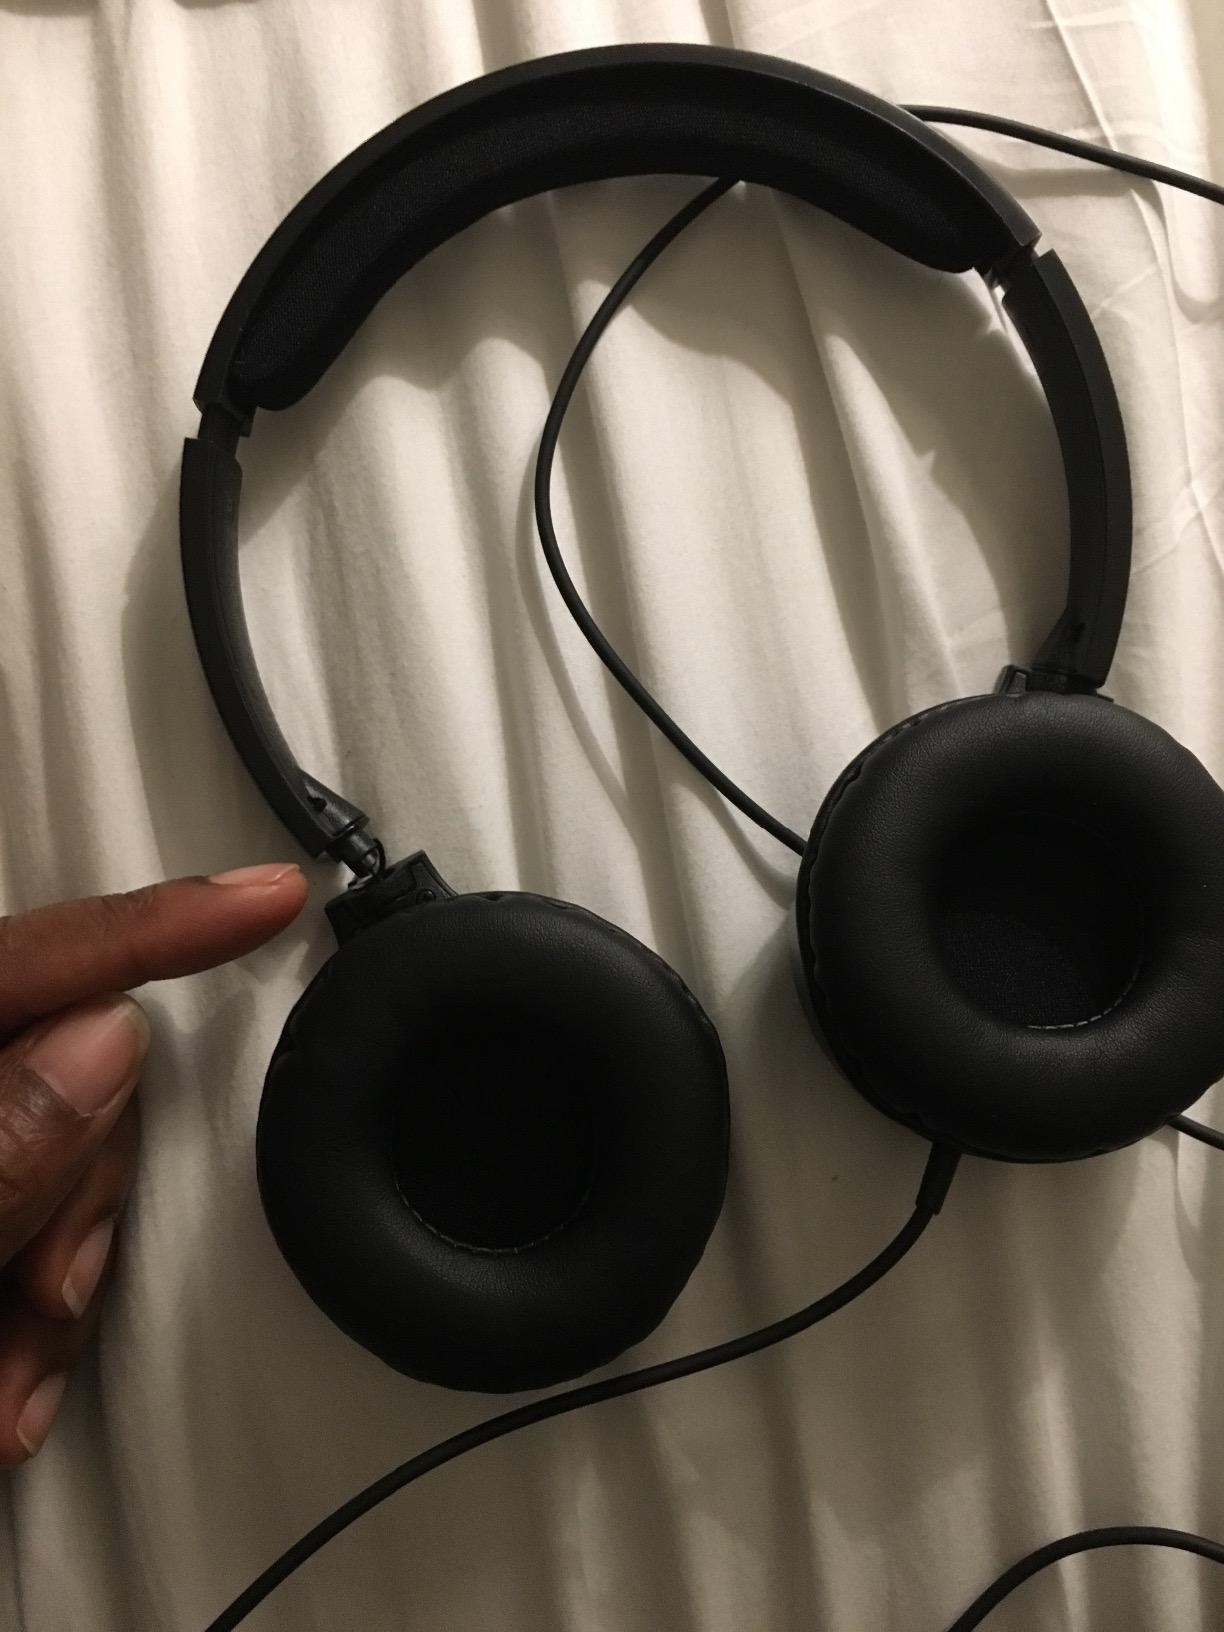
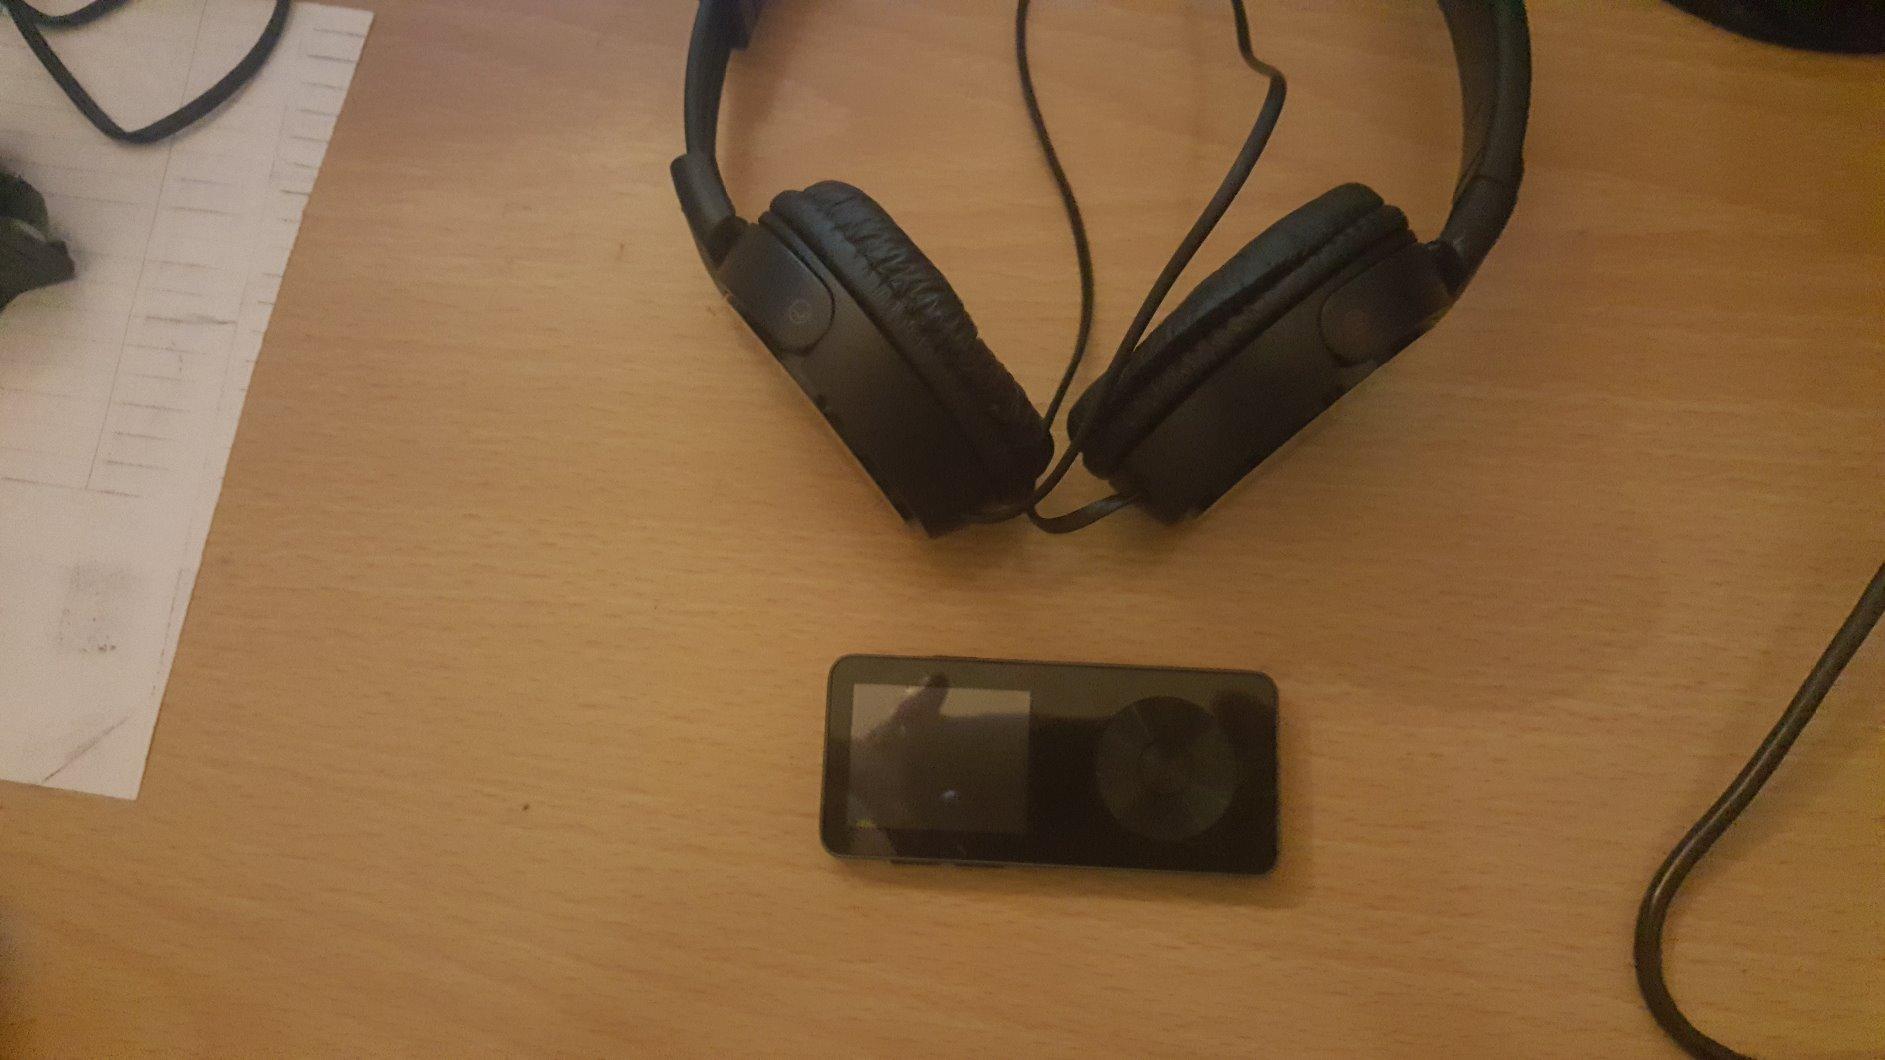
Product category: headphones
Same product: no